Toyota Sprinter Trueno

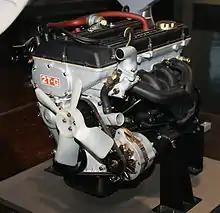
The 2T-G DOHC 8-valve engine, developed by Yamaha based on the 2T OHV engine

With the introduction of the second generation Sprinter Trueno and Corolla Levin in April 1974, there was a clearer difference between the two through design. Though based on the same platform, the whole design differed totally with the Sprinter Trueno (TE47) was offered as a coupé and had a sleeker and more curved design. In contrast to the Corolla Levin (TE37), it was only available as a hardtop coupé with an aggressive forward raked nose design similar to the sedan version. Both models were still powered by the same "2T-G/GR" engines and mated to the same "T50" 5-speed manual transmission. The twins was also available with a better equipped GT sub-trim. Due the incompatibility with the Japanese emission regulations, the coupés were discontinued in November 1975.